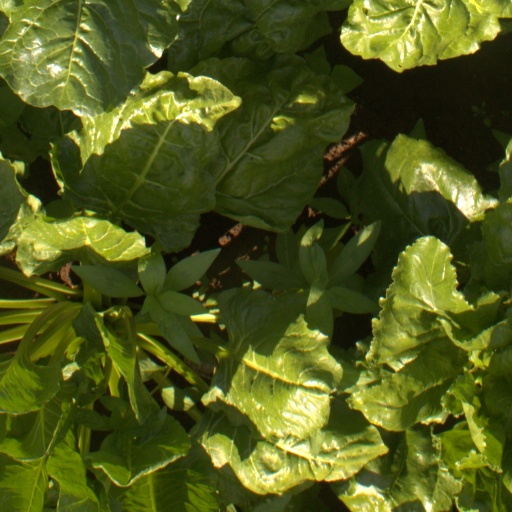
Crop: sugar beet